Thomas Edwin Burton Brown

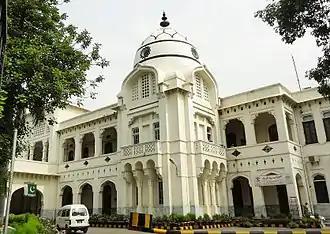
King Edward Medical University, 2012, formerly known as Lahore Medical College

After returning to England, Thomas Edwin Burton Brown began sharing his expertise as a medical tutor at the Ayerst Hostel located in Cambridge in 1890. Now in his later years, he joined and held distinguished positions in various medical societies. He was appointed an examiner of the Apothecaries Society in 1891 and served as Master of the society from 1901 to 1902. He became president of the Therapeutical Society in 1906 and went on to be elected as the Vice-President of the Royal Society of Medicine. As one of the most prominent medical societies in Britain, the RSM has had a number of famous fellows including Charles Darwin, Sigmund Freud, Sir Alexander Fleming, and Edward Jenner.